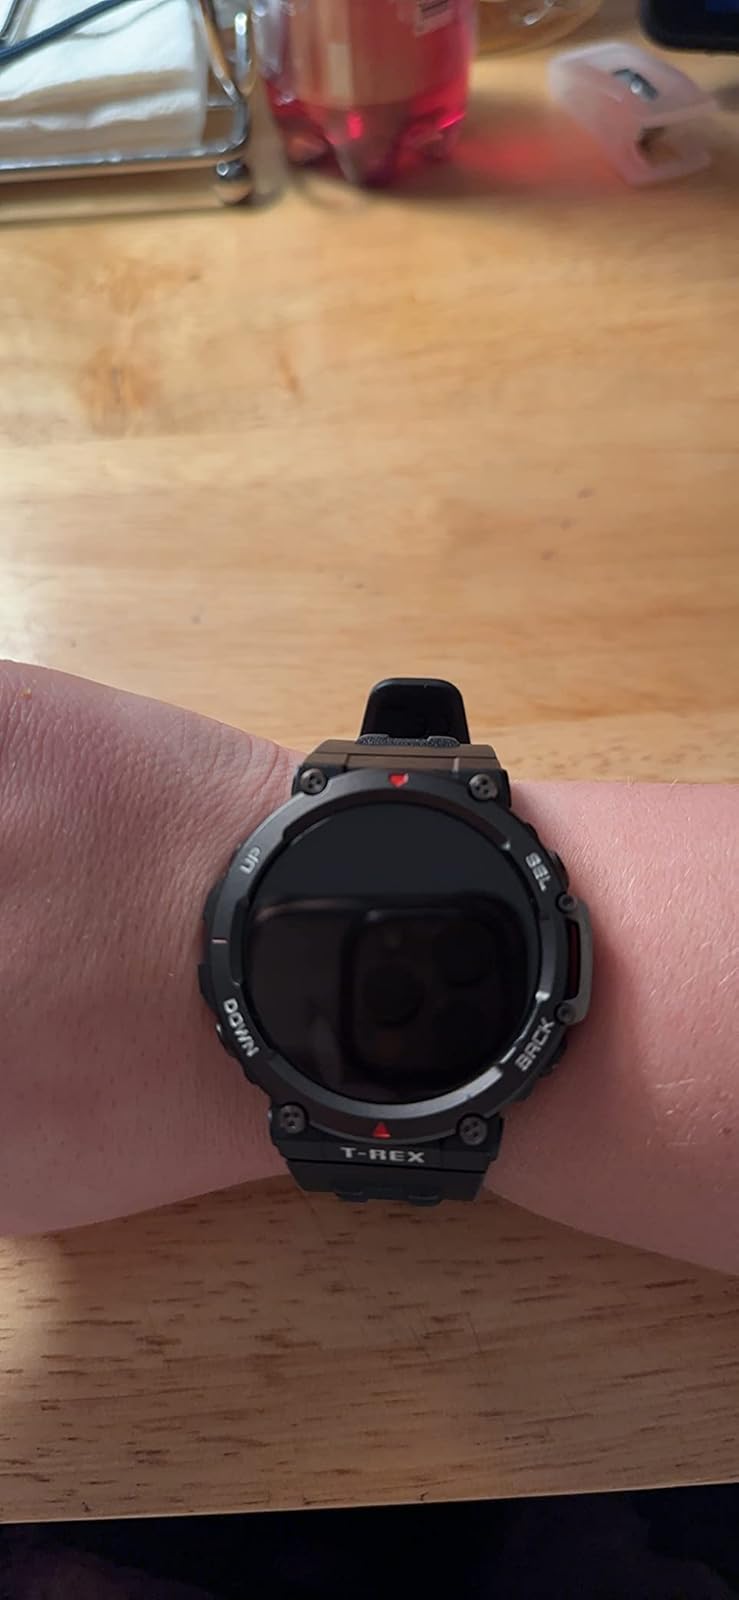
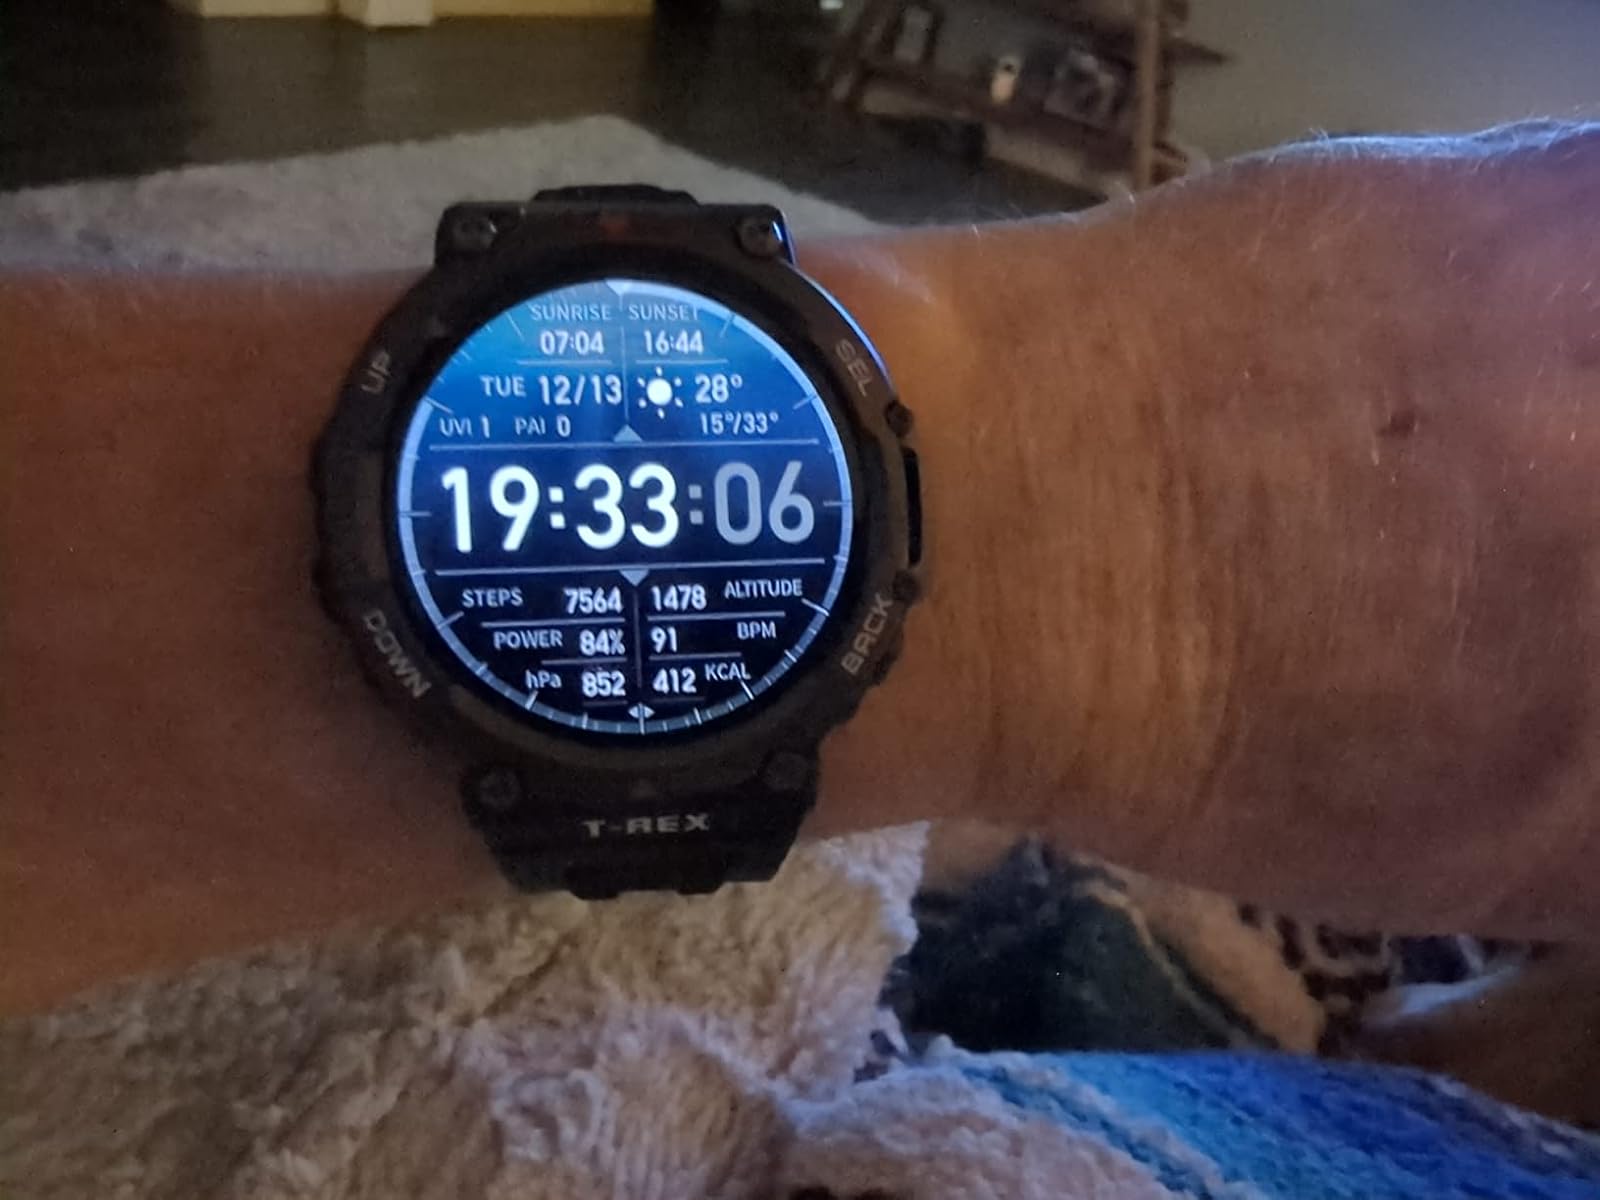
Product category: smartwatch
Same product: yes